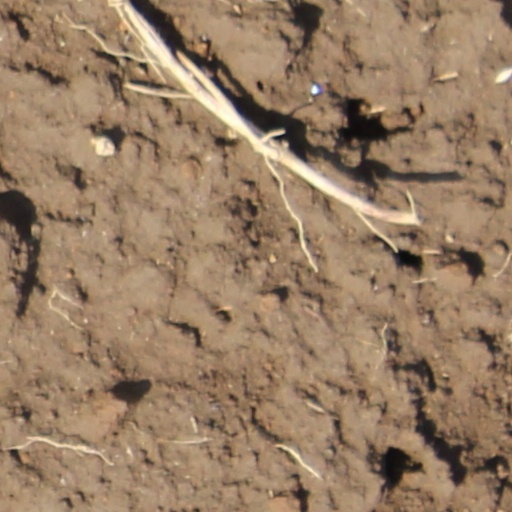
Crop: wheat